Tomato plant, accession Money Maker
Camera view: vertical (180 deg); turntable rotation: 90 degrees
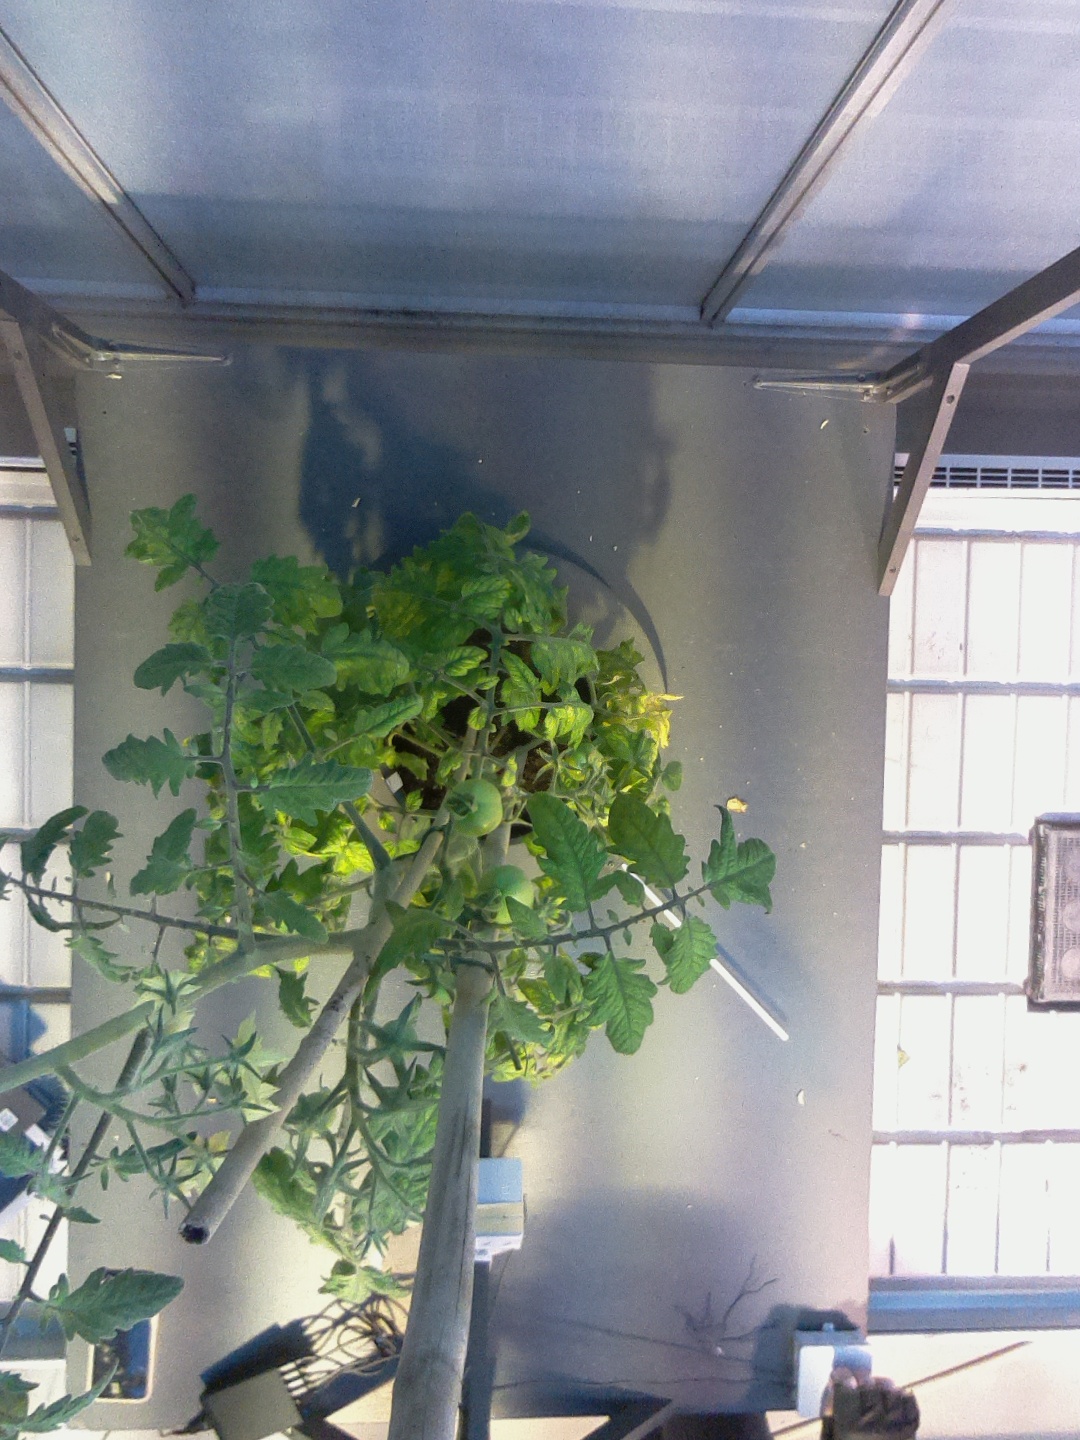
BBCH growth stage 74: 40%-50% of final fruit size